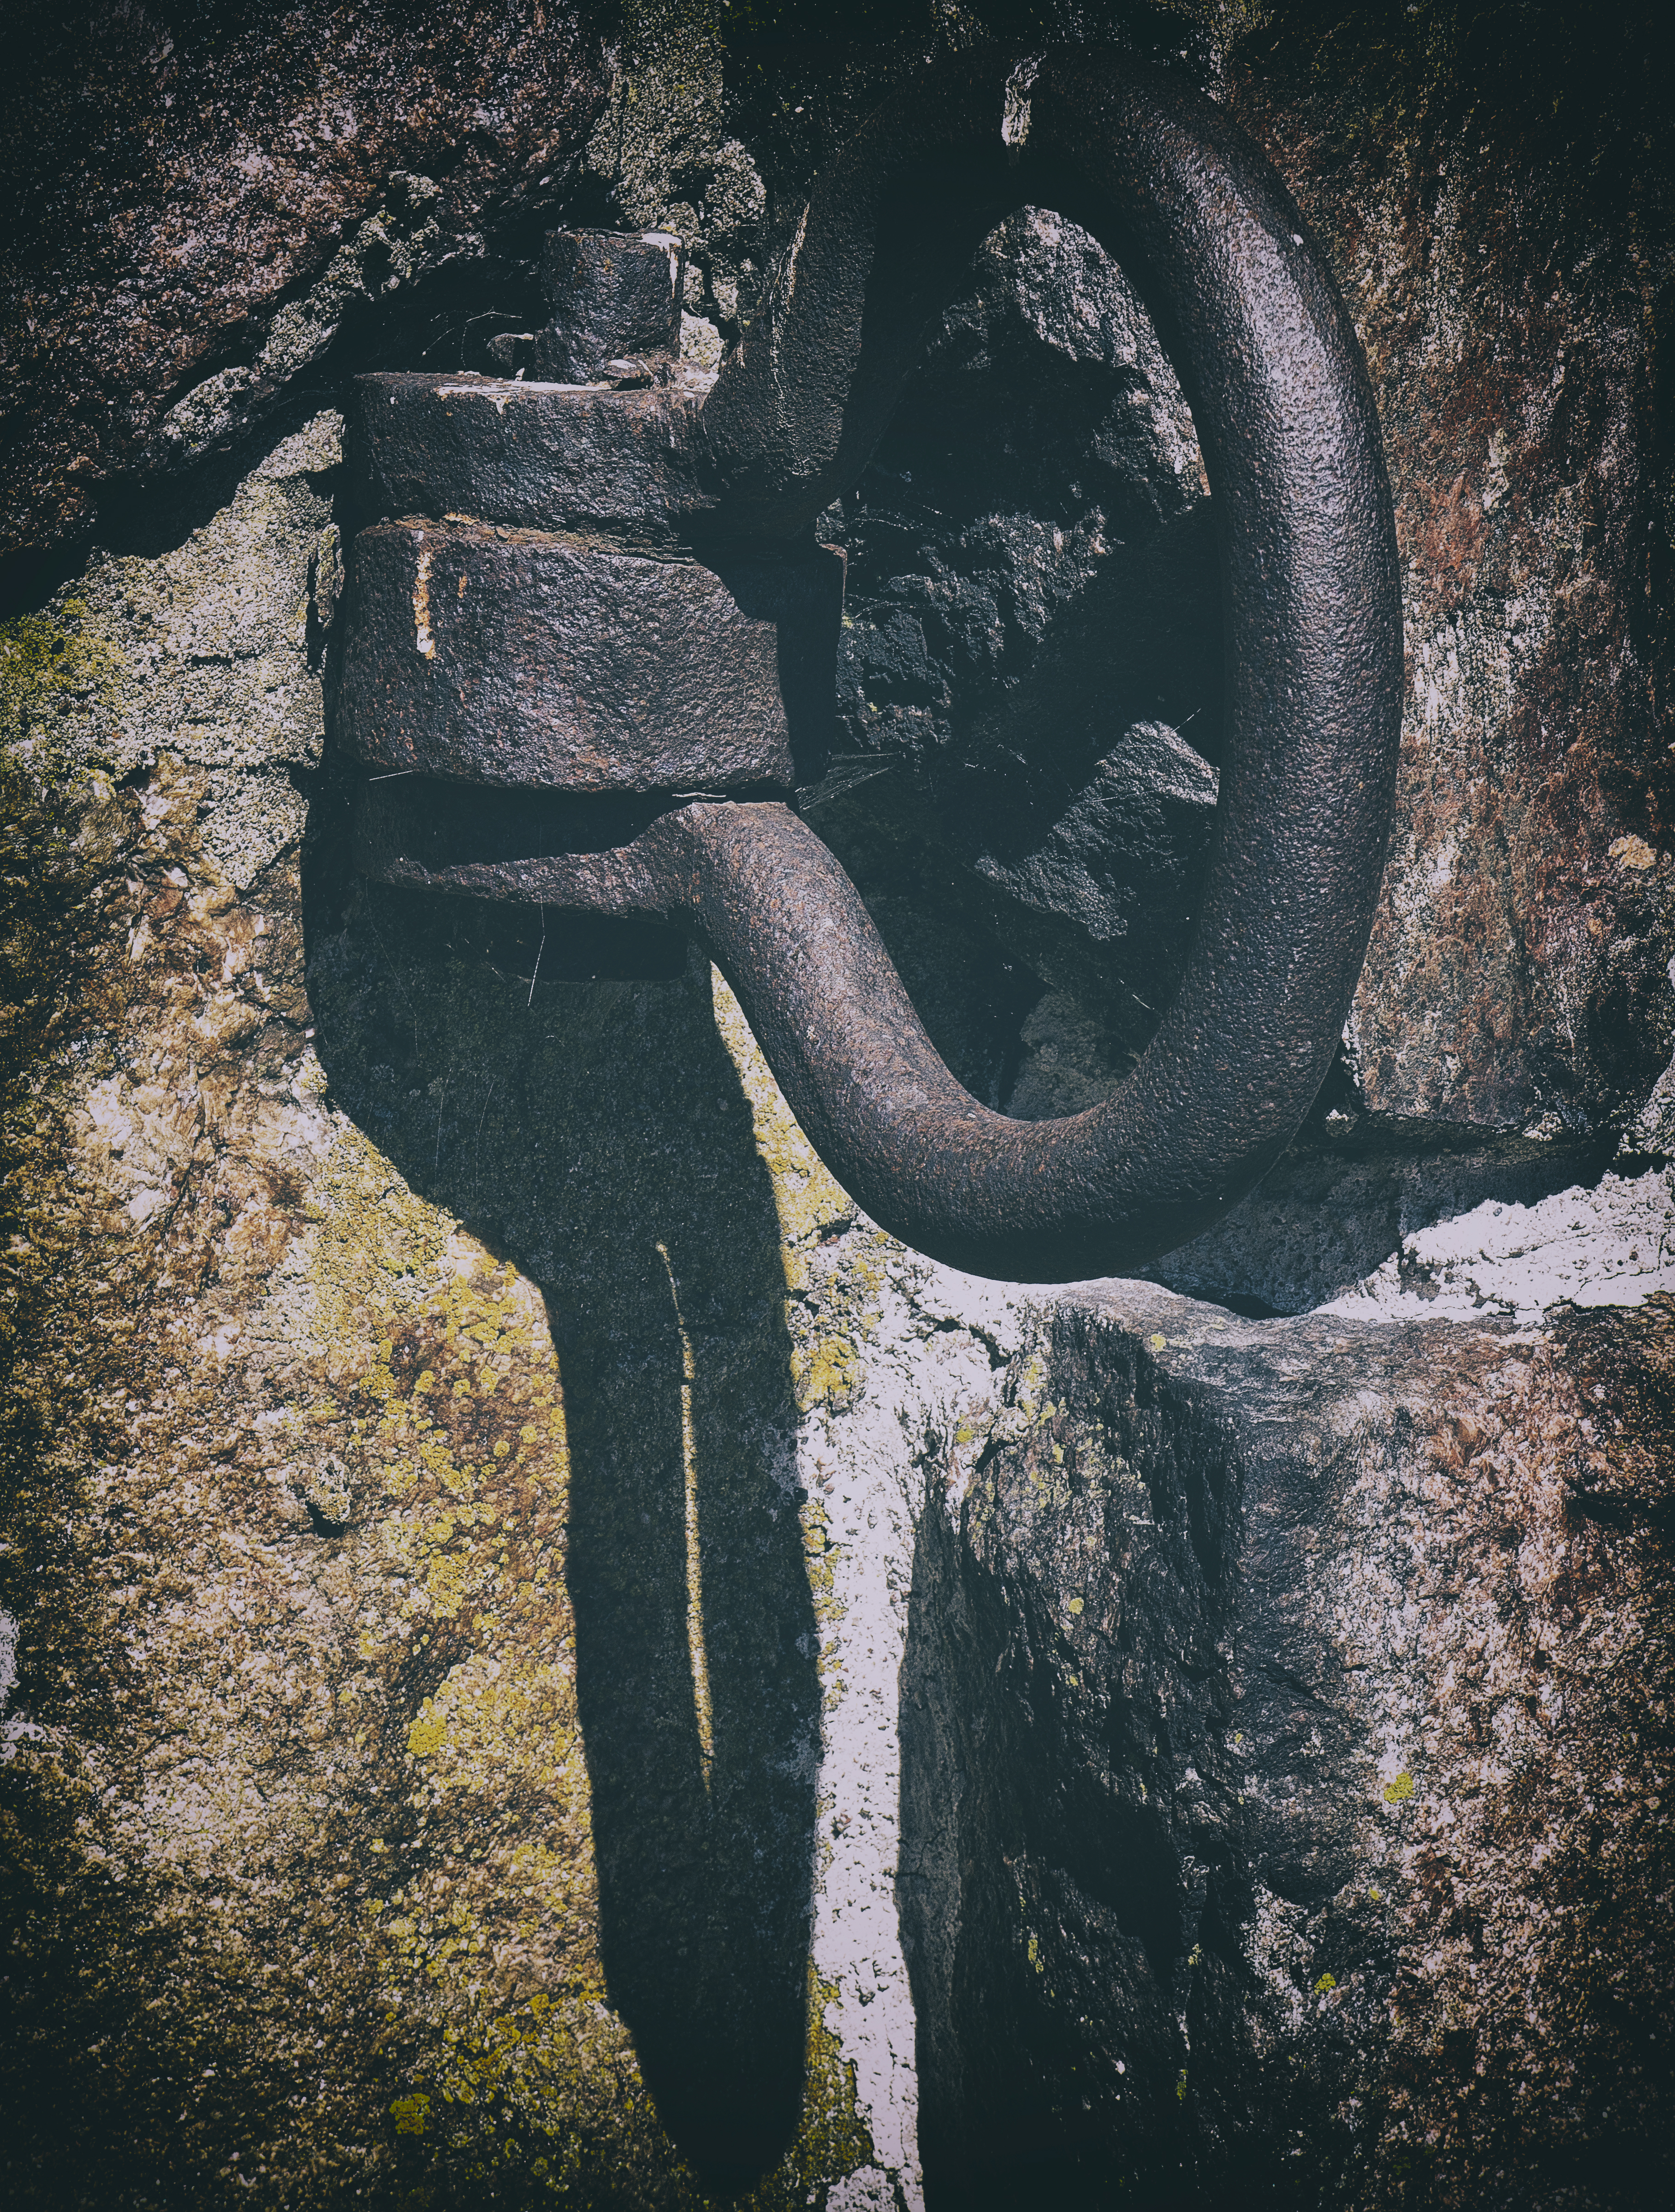
tree, water, outdoor, rock, wall, stone, metal, shadow, island, link, sculpture, finland, helsinki, iron, lonna, stone carving, visual arts, stock photography